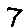
Label: 7